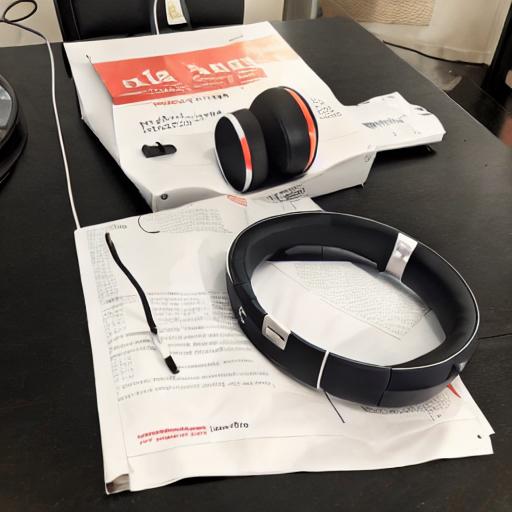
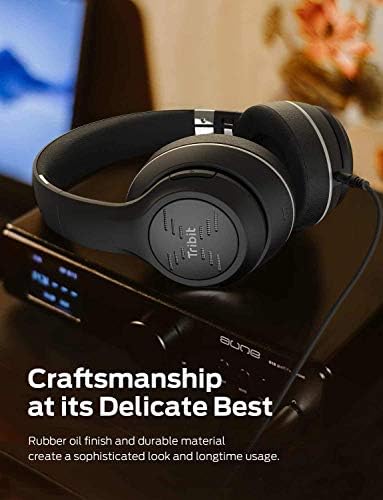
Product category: headphones
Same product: no